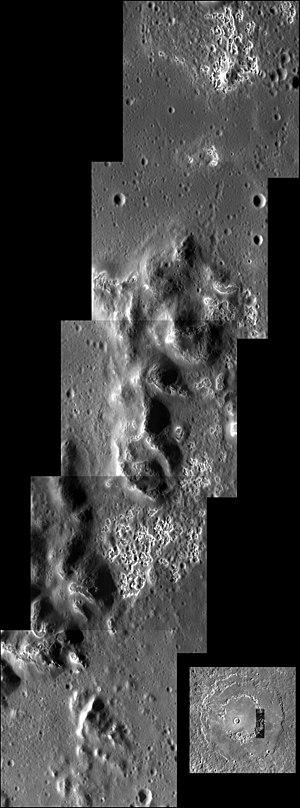
Le bassin de Raditladi est un grand cratère d'impact annulaire en pointe sur Mercure ayant un diamètre de 263 km. À l'intérieur de son anneau se trouve un système d'auges d'extension concentriques en graben, qui est une surface rare sur Mercure. Le sol de Raditladi est partiellement recouvert de plaines lisses relativement lisses, qui seraient le produit d'effusion dû au volcanisme. Les creux peuvent également provenir de processus volcaniques sous le plancher de Raditladi. Le bassin est relativement jeune - probablement moins d'un milliard d'années, avec seulement quelques petits cratères d'impact sur son plancher et avec des parois de bassin bien préservées et une structure en anneau de crête.